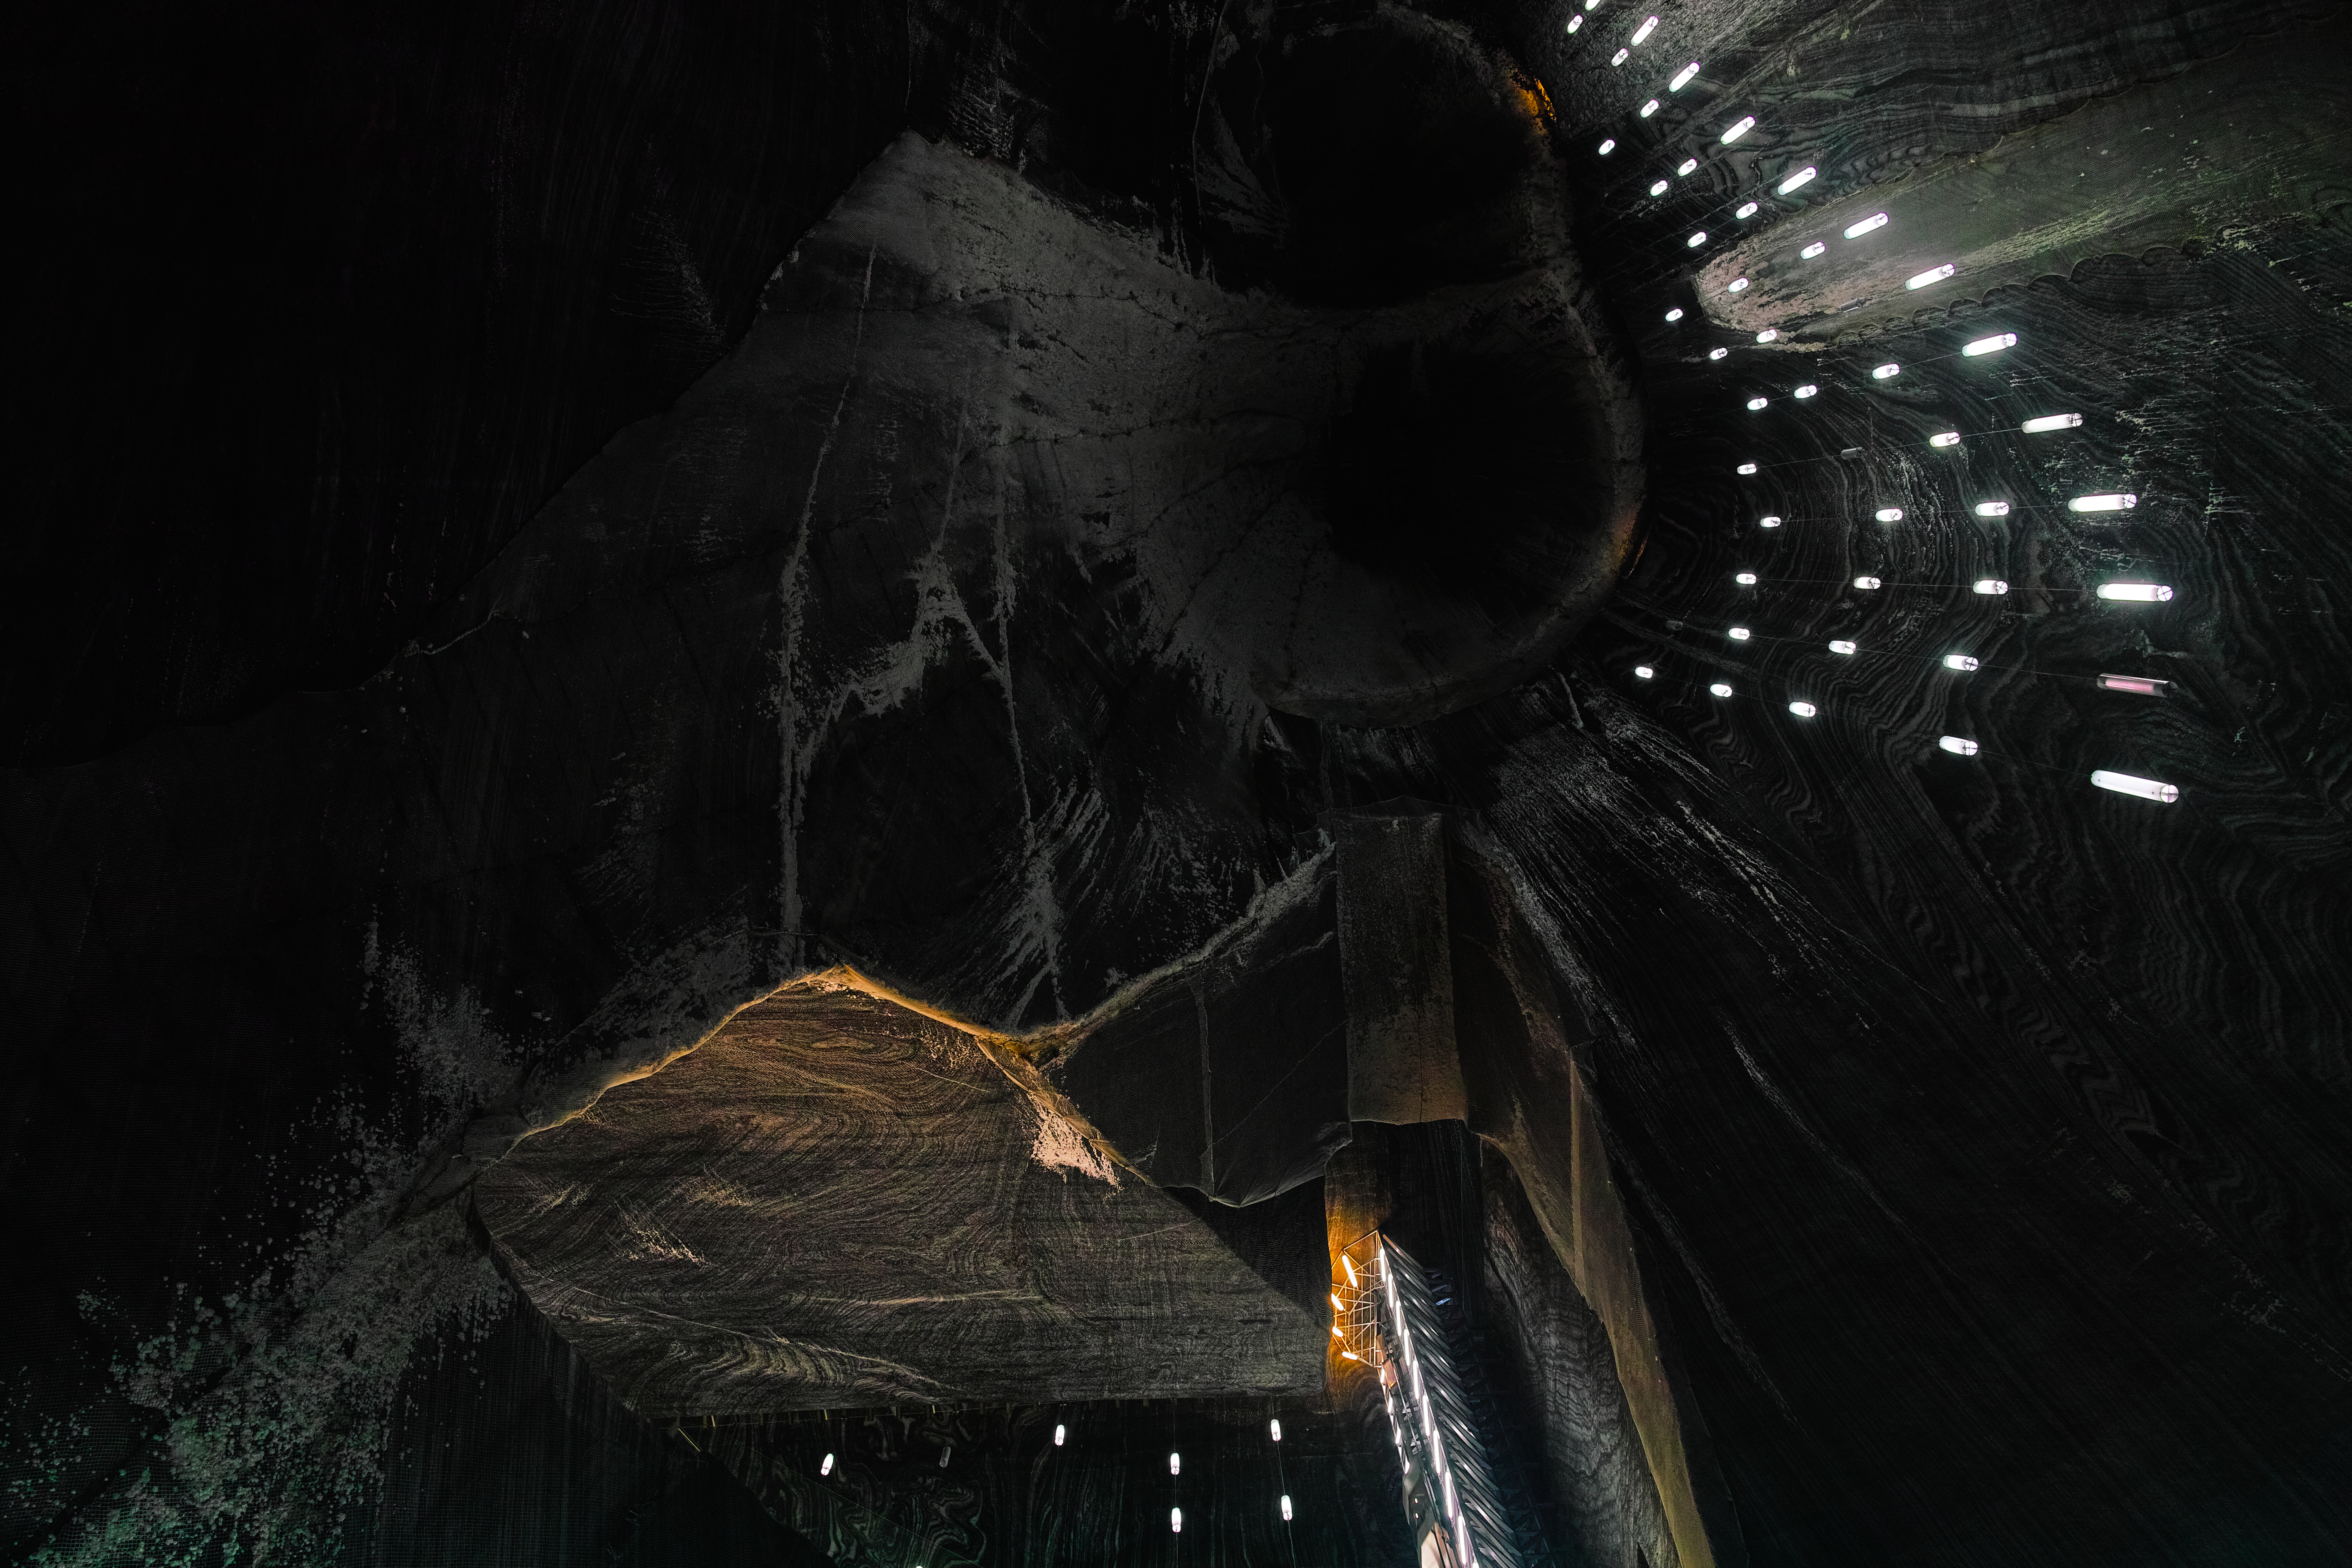
light, night, tunnel, cave, darkness, black, screenshot